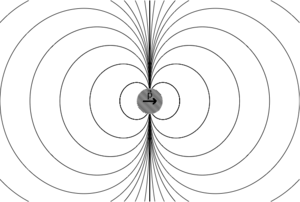
Les équipotentielles pour un dipôle électrostatique de moment dipolaire p. Auteur: François Le Maître (Franckyboy) Catégorie:Schéma de physique
Un dipôle électrostatique se définit par une répartition de charges électriques de somme nulle telles que le barycentre des charges positives ne coïncide pas avec celui des charges négatives. Le dipôle le plus simple est donc un couple de deux charges de signe opposé distantes d'une longueur a non nulle quelconque. Cette notion est principalement utilisée en électromagnétisme et par suite en chimie où certaines liaisons entre molécules peuvent être expliquées en modélisant ces molécules par un dipôle.